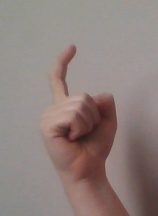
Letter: ra